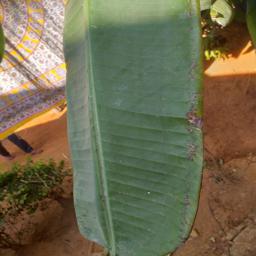
Label: MALBHOG LEAF